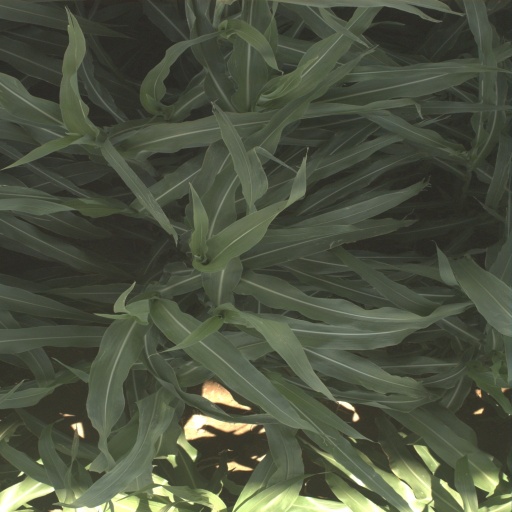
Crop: sorghum